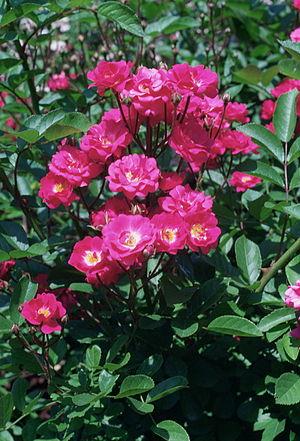
'Madame Norbert Levavasseur' est un cultivar de rosier obtenu en 1904 par le rosiériste normand Norbert Levavasseur. Il porte le nom de son épouse. Il est issu d'un croisement 'Crimson Rambler' x 'Gloire des Polyanthas'.